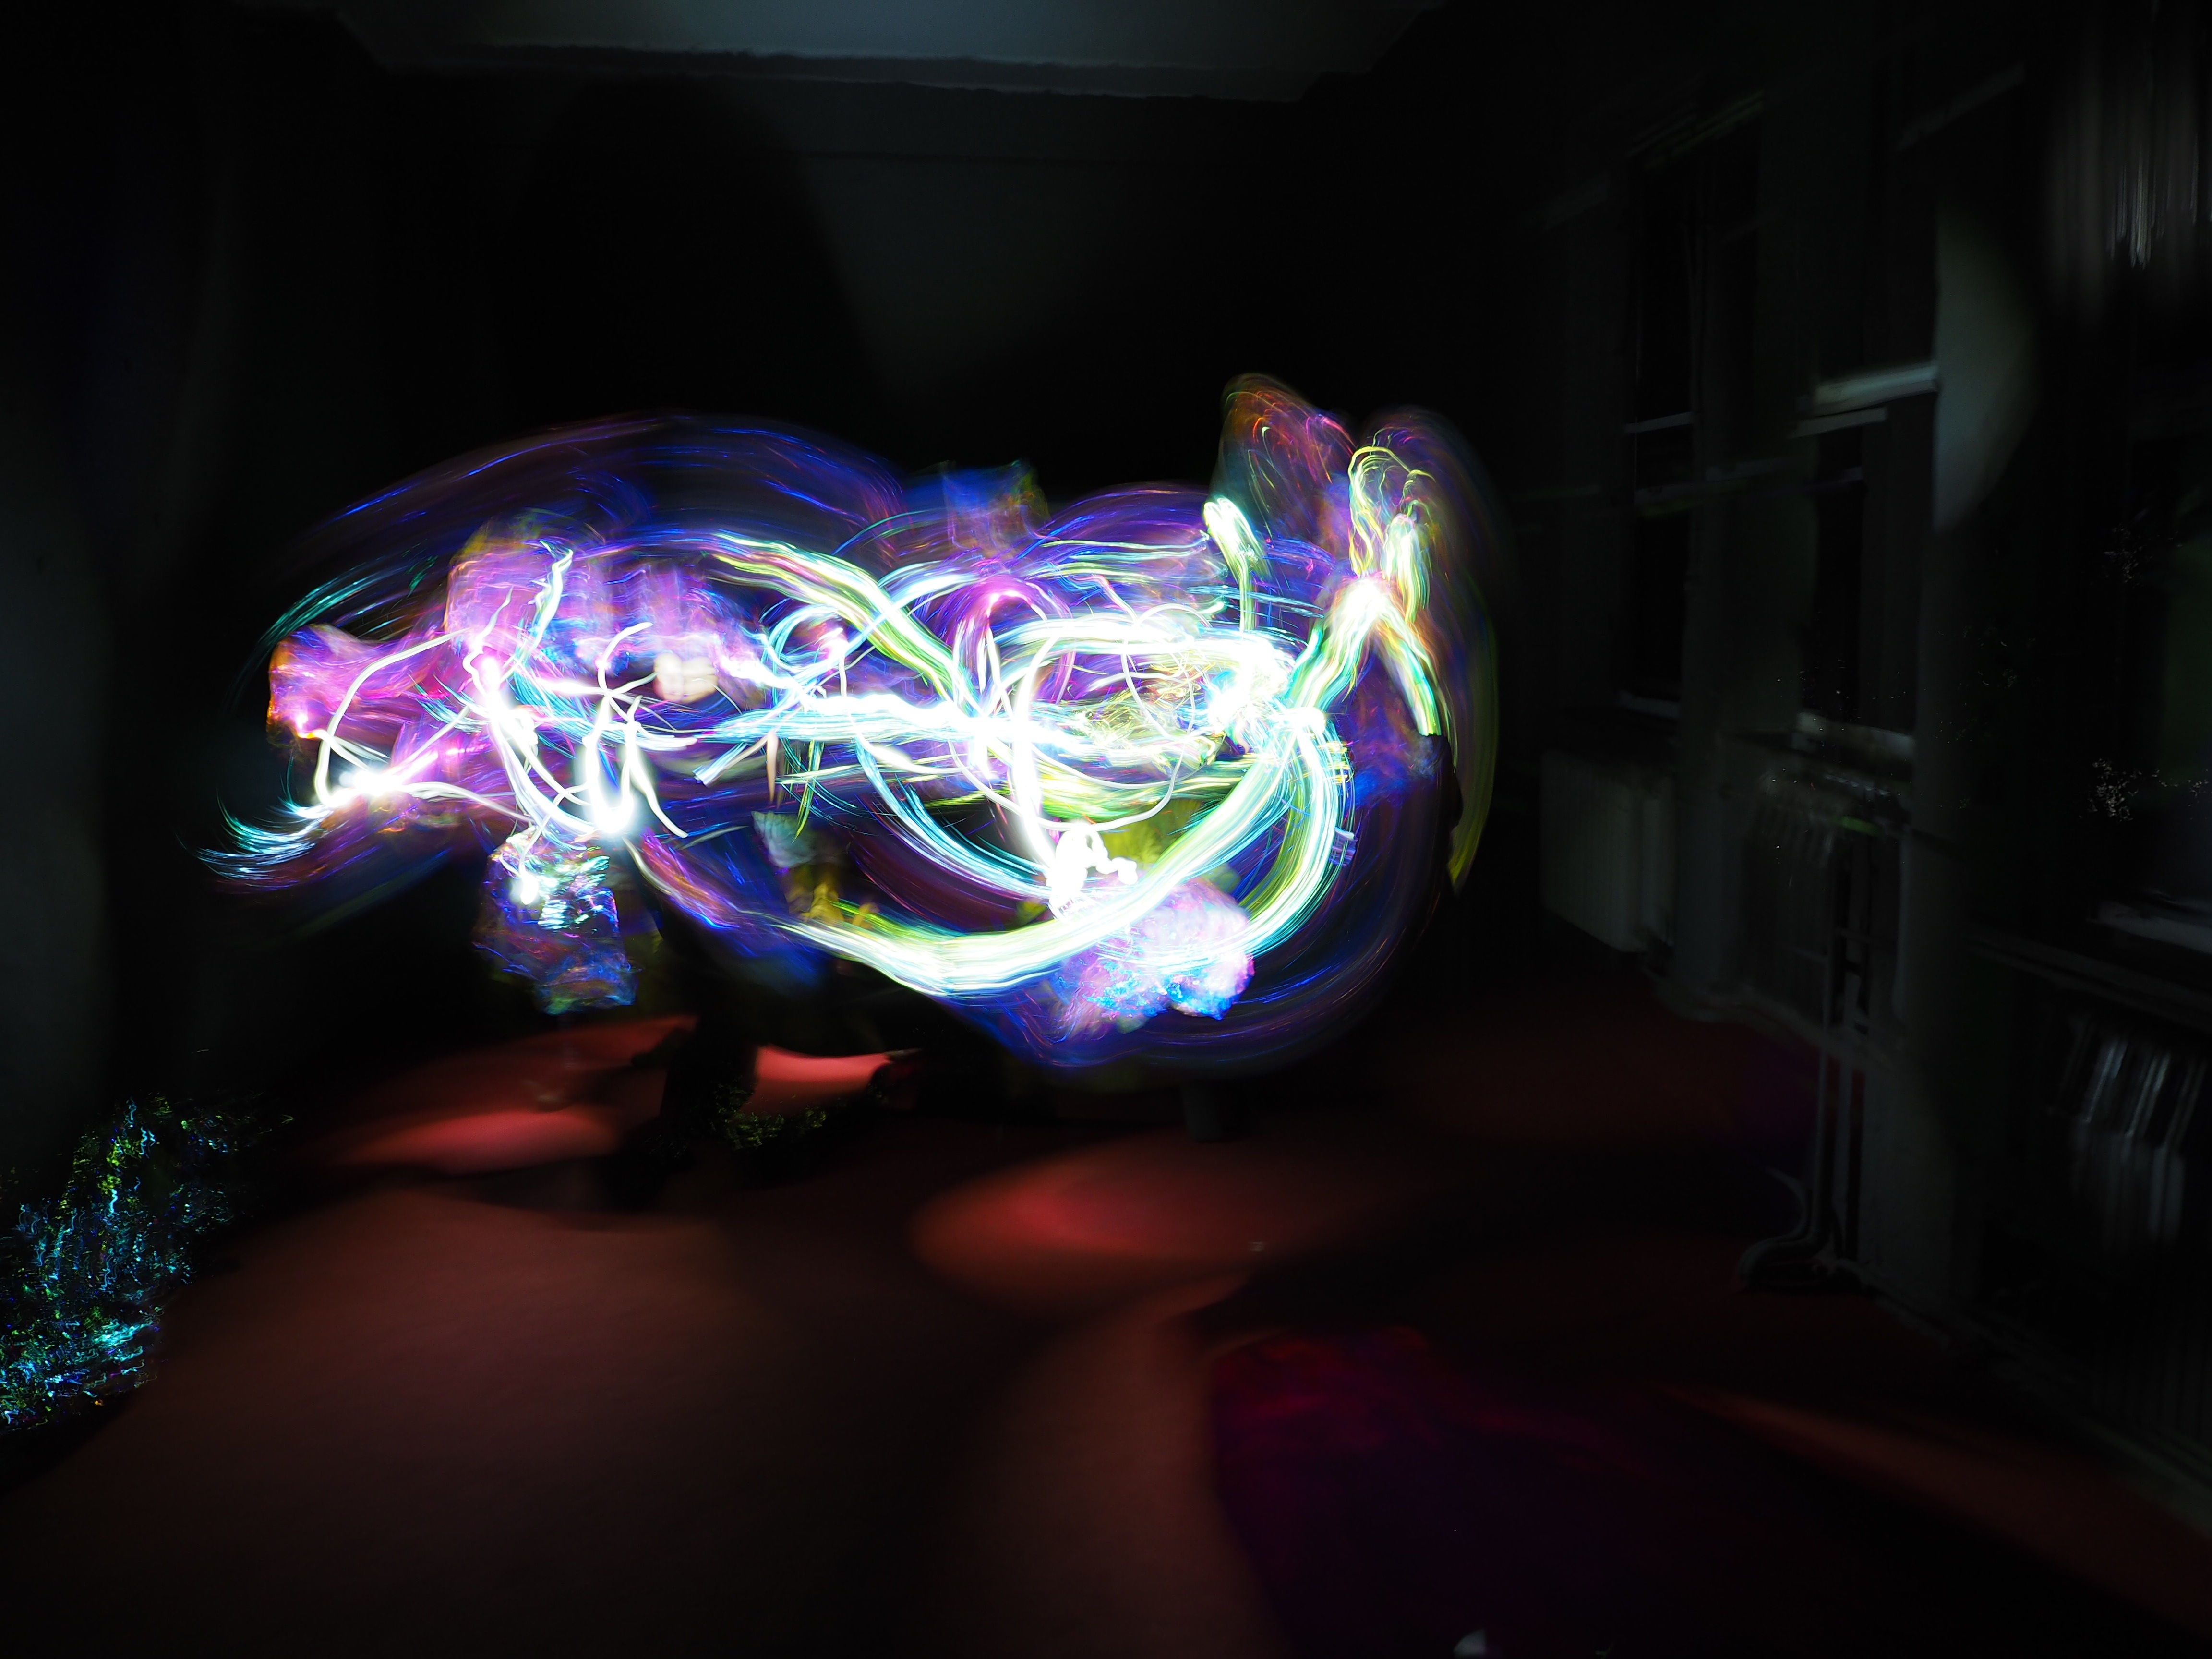
light, abstract, night, glass, color, darkness, blue, colorful, movement, lighting, modern, swing, long exposure, artwork, neon, art, exposure, artistically